Carbondale, Illinois

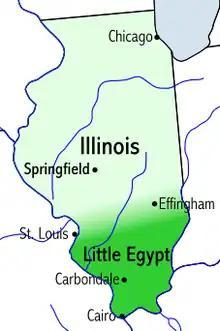
Southern Illinois is near the Southern United States.

Carbondale did not provide abortions from 1985 to 2022, but after the "Dobbs v. Jackson Women's Health Organization" court ruling in 2022 paved the way for many US states to prohibit abortion, Carbondale experienced a sharp rise in the number of abortion providers thanks to it being the closest town with legal abortion access to many southern U.S. states such as Kentucky, Tennessee, and Mississippi, with the Choices abortion clinic moving there from Memphis, Tennessee.